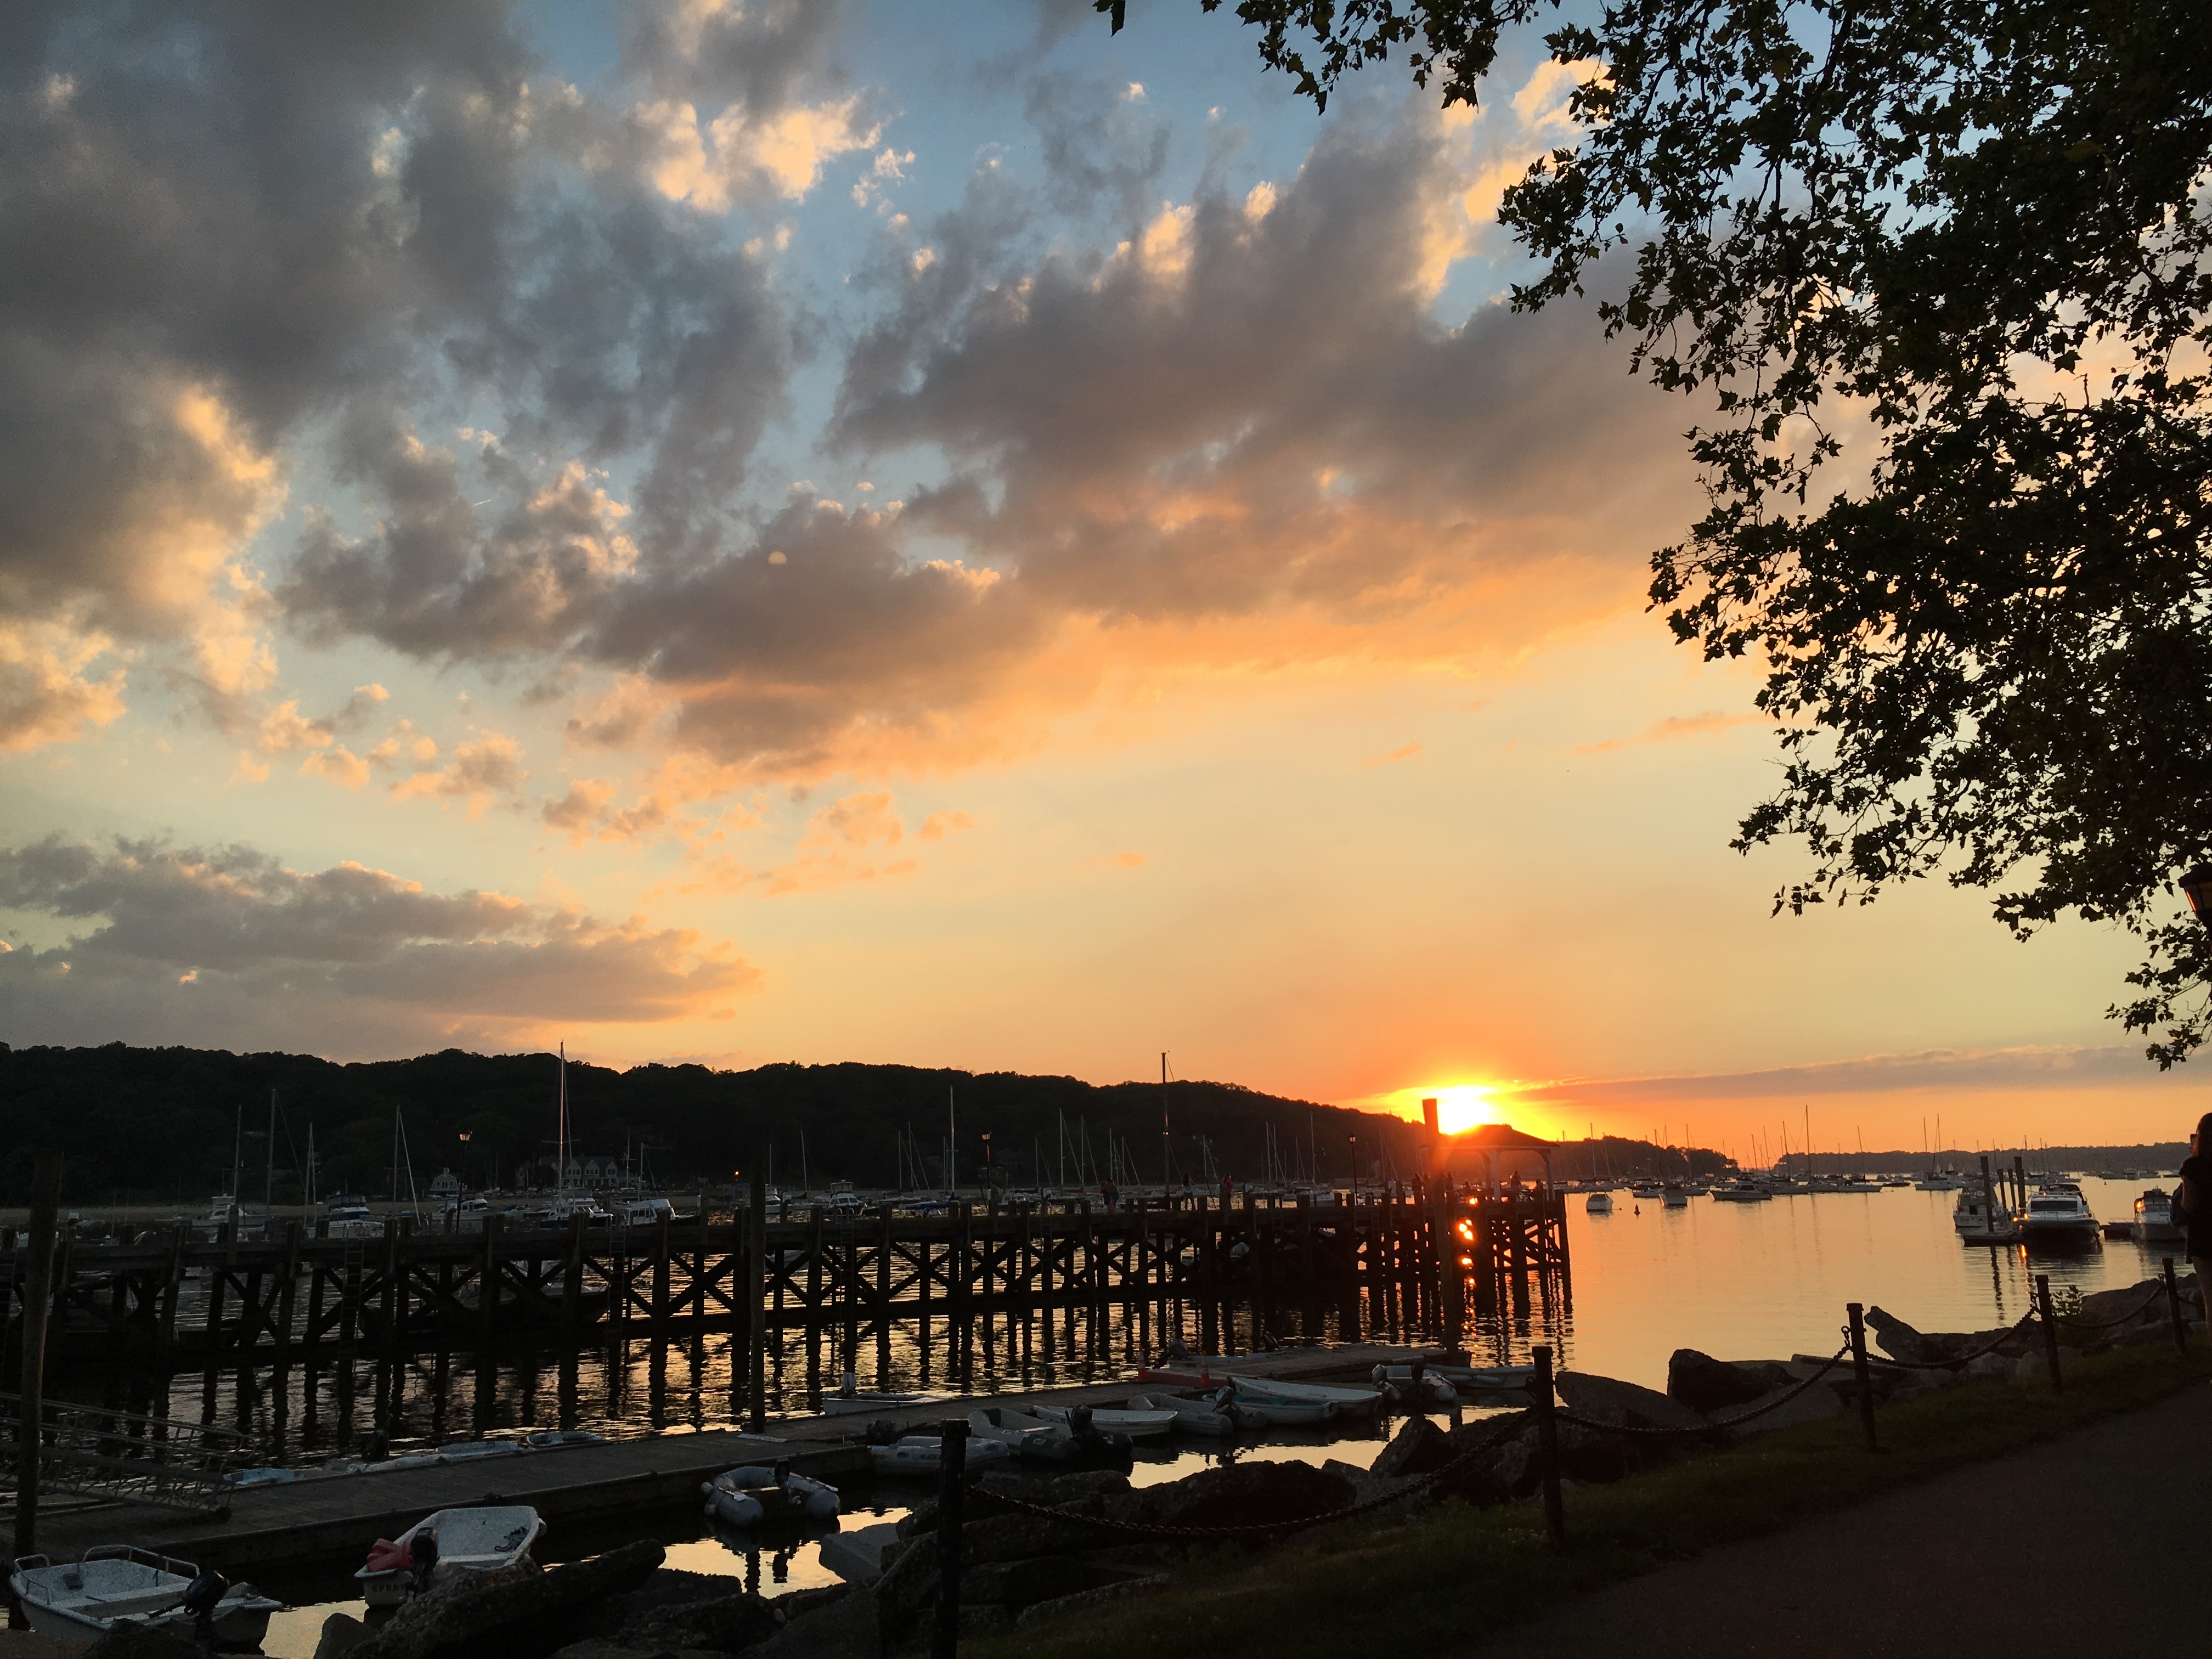
beach, landscape, sea, tree, water, horizon, dock, light, cloud, sky, sun, sunrise, sunset, sunlight, morning, lake, dawn, pier, river, travel, dusk, evening, reflection, vehicle, outdoors, clouds, boats, afterglow, transportation system, Sunset at Long Island boat dock